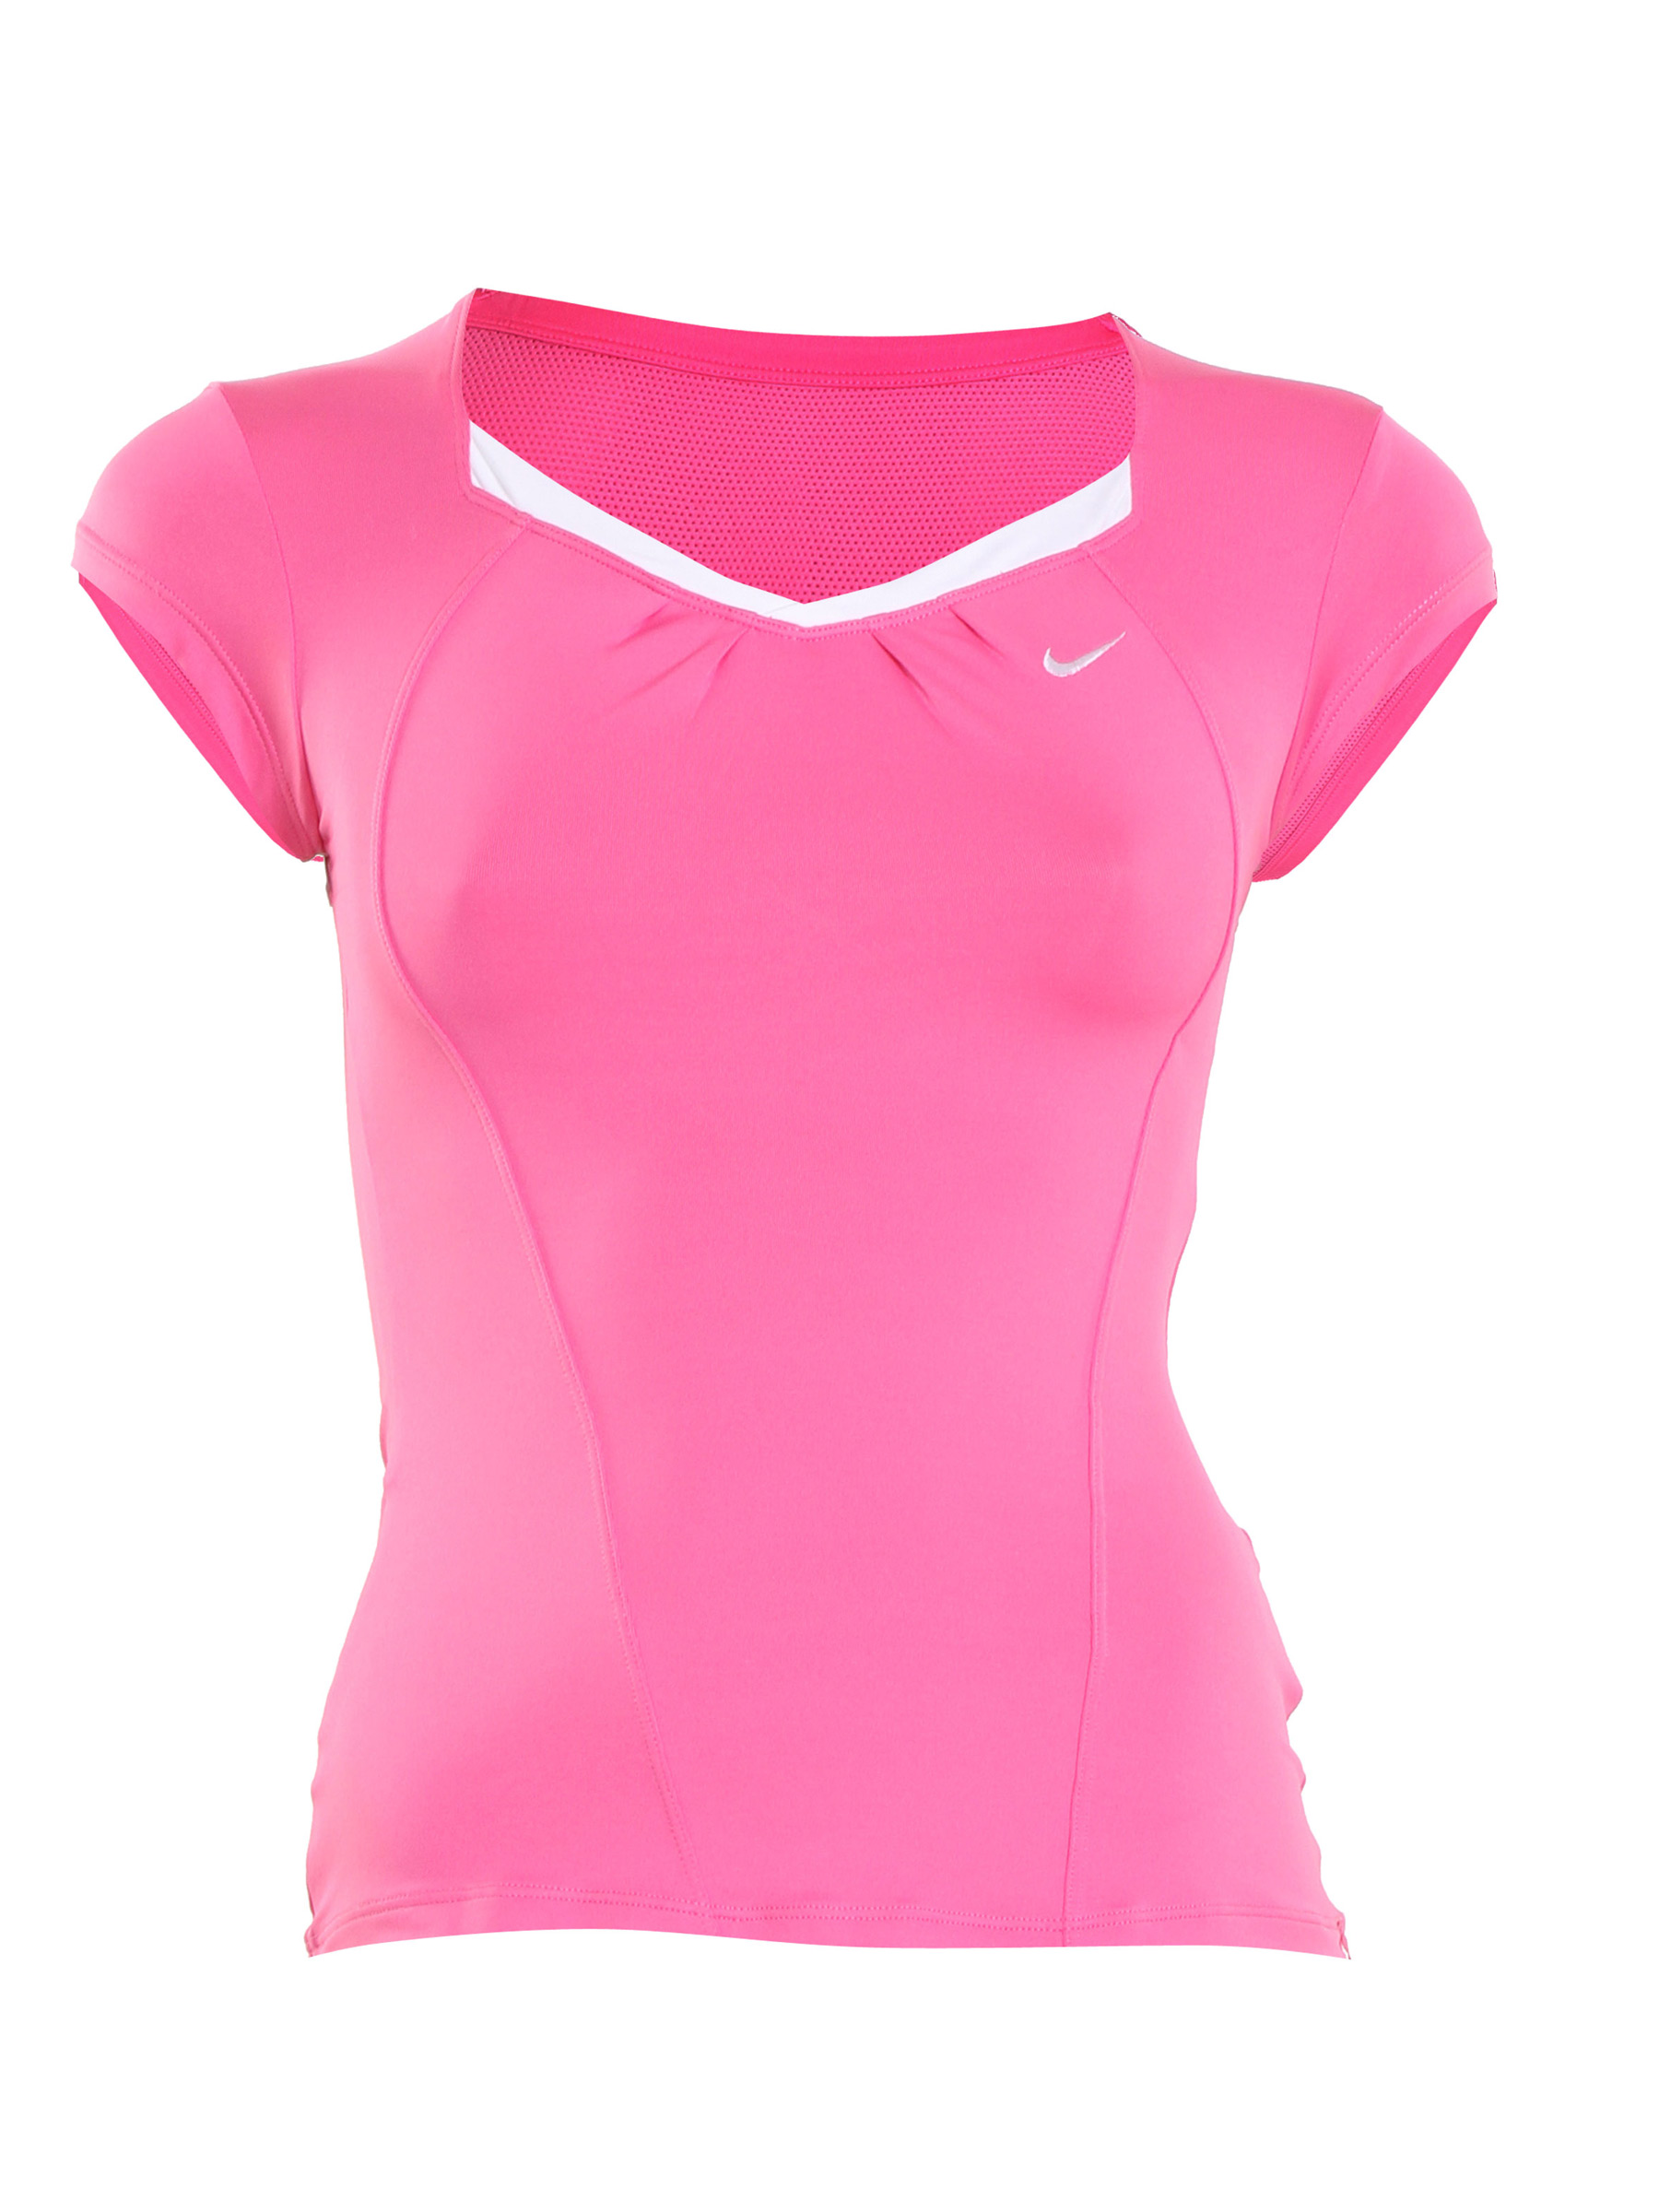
Nike Women Accuracy Pink T-shirt
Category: Apparel / Topwear / Tshirts
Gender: Women
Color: Pink
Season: Fall 2010
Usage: Casual